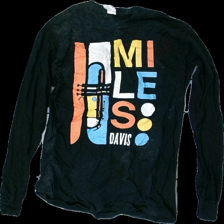
View: front
Type: Top
Category: Men
Brand: Not in the list
Brand text on label: Gildan
Colors: Black, Blue, Orange, Multicolor
Material: 100% Cotton
Pattern: Other
Cut: Regular, C-collar
Size: M
Season: All
Price range: <50
Recommended usage: Energy recovery
Description: Hairy